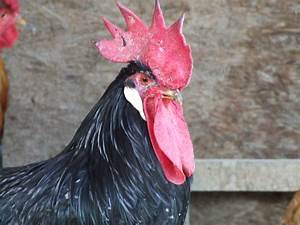
Label: gallina